Russell Caves

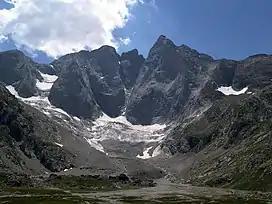
The Vignemale massif, with the Pique Longue in the center right.

After climbing several Pyrenean peaks in the summer of 1858, Henry Russell turned his attention to exploring the range from 1861 onwards, becoming one of the leading figures in Pyrenean climbing. That same year, on September 14, he climbed the Vignemale, the highest peak in the French Pyrenees, for the first time. From then on, he had a special relationship with this peak, making what is considered Europe's first major winter ascent on February 11, 1869, with guides Hippolyte and Henri Passet.